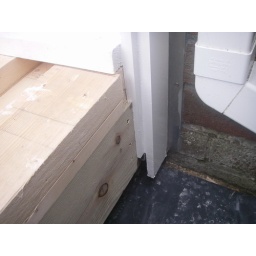
Might put dampproof plastic in between to keep water away from joist